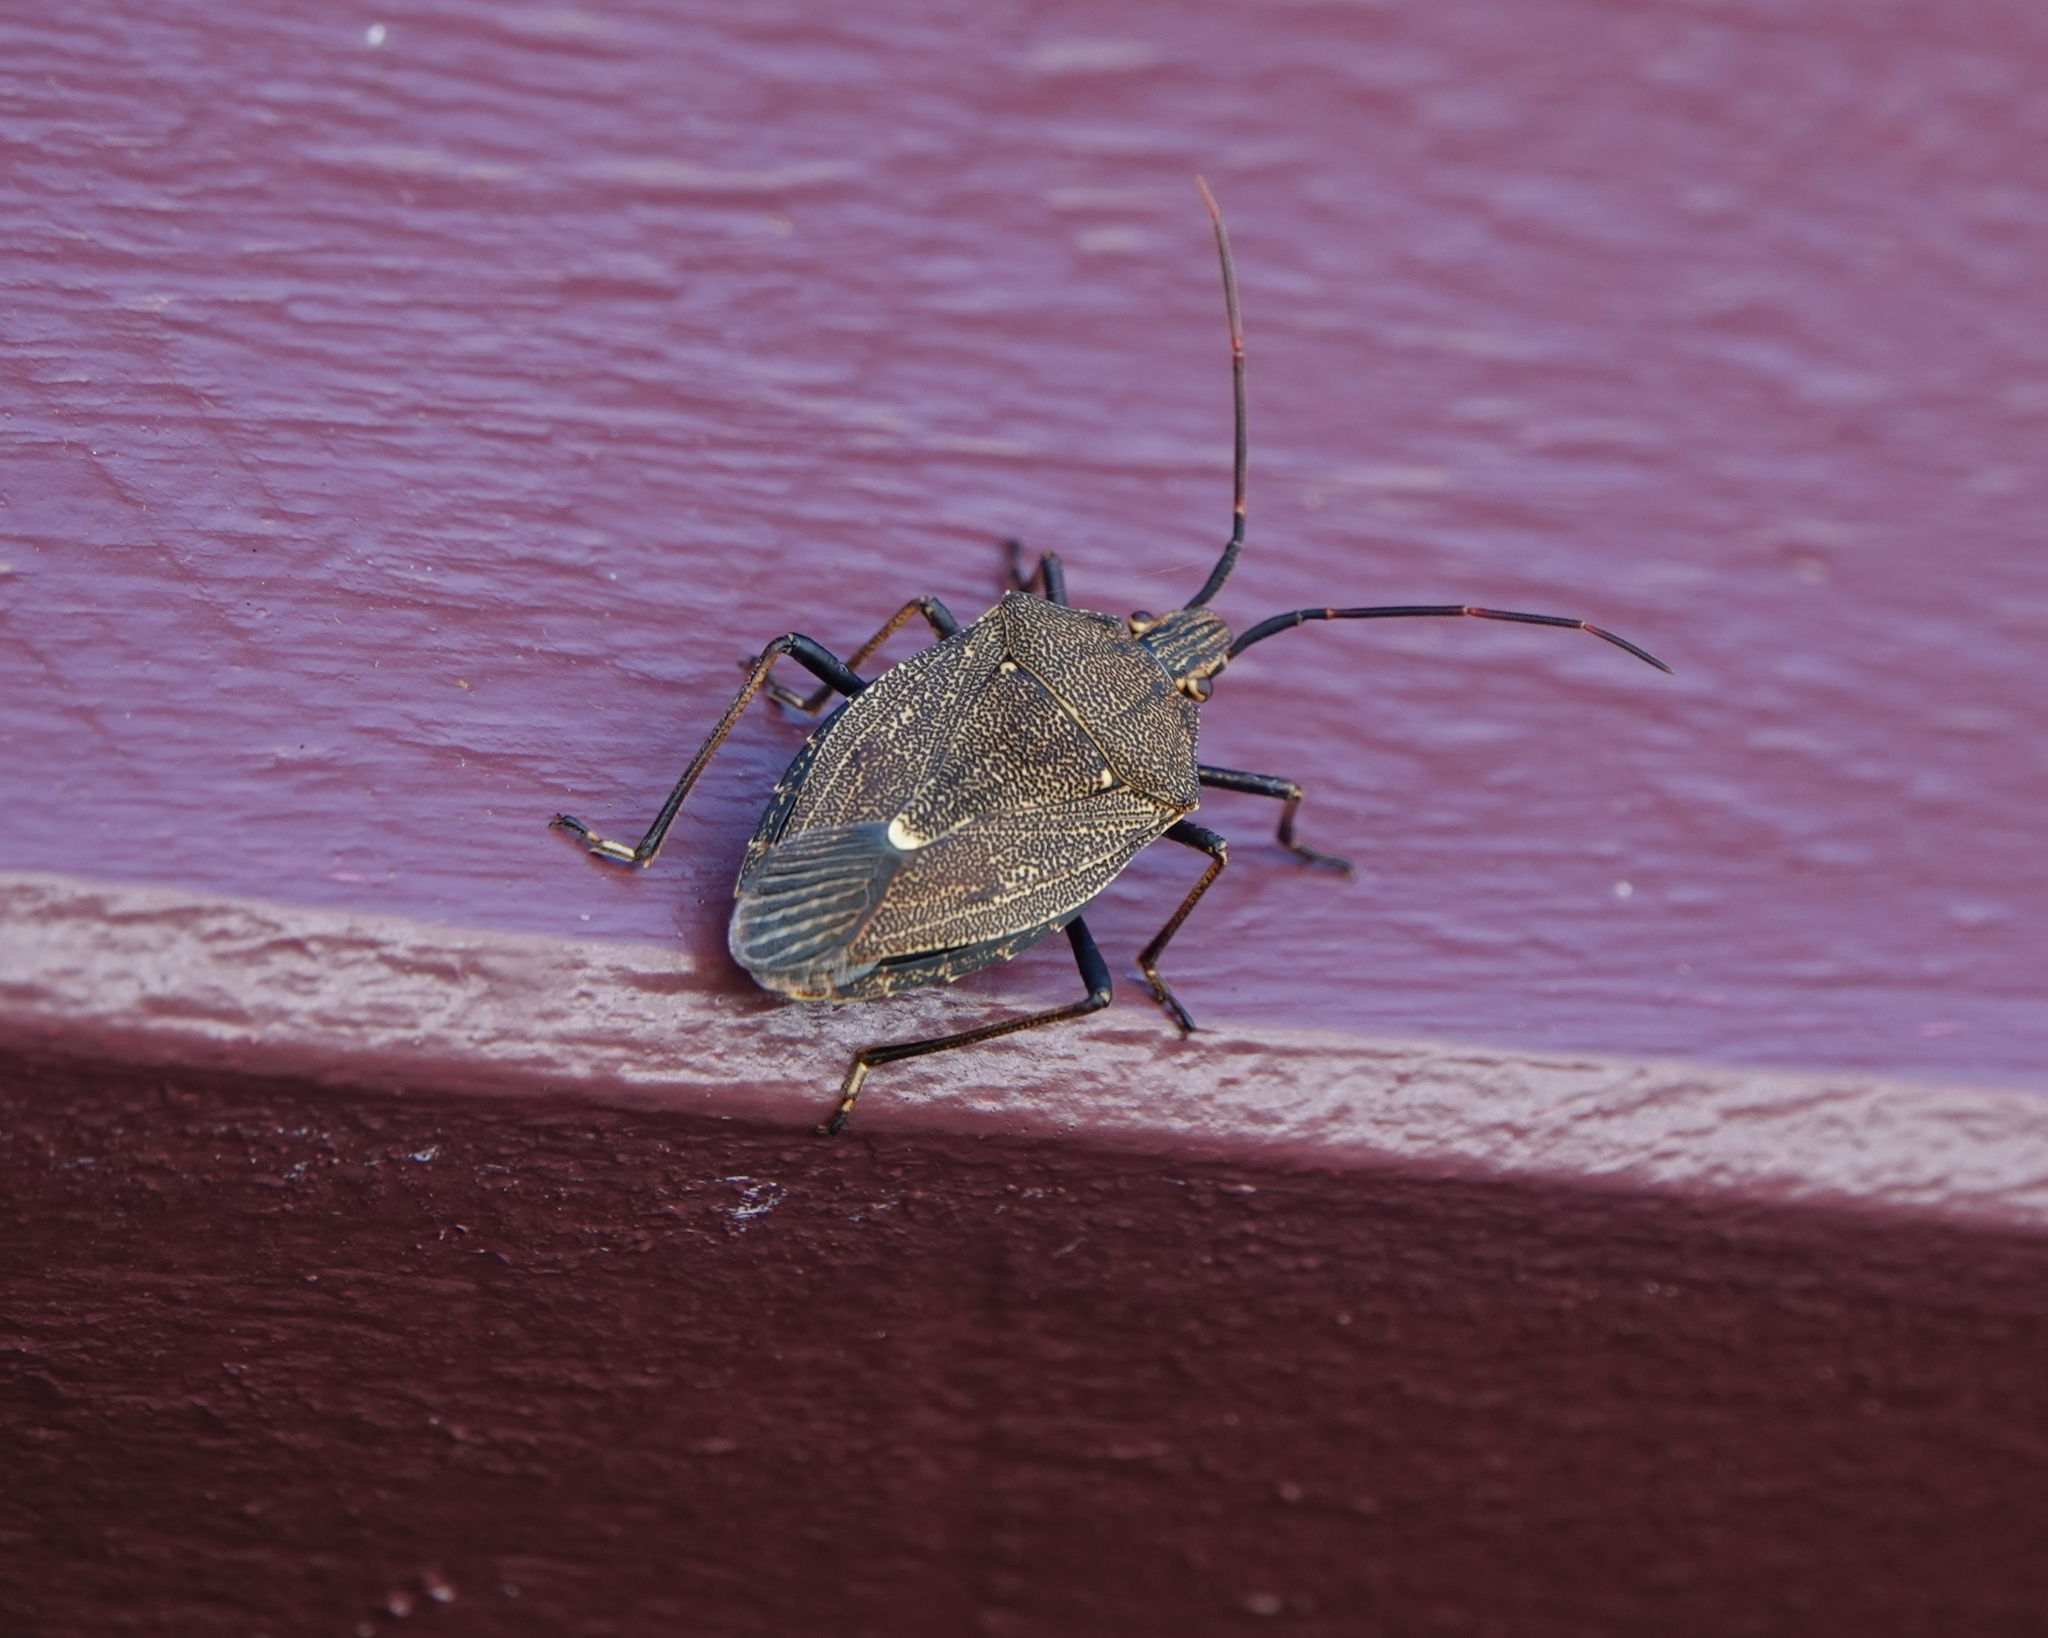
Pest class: stink_bug